Wilhelm Busch

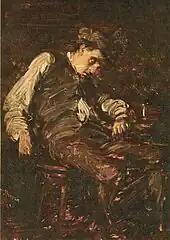
"Eingeschlafener Trinker" by Wilhelm Busch 1869, Städel art museum

In "Saint Antonius of Padua" (Der Heilige Antonius von Padua) Busch challenges Catholic belief. It was released by the publisher Moritz Schauenburg at the time Pope Pius IX proclaimed the dogma of papal infallibility that was harshly criticized by Protestants. The publisher's works were heavily scrutinized or censored, and the state's attorney in Offenburg charged Schauenberg with "vilification of religion and offending public decency through indecent writings" – a decision which affected Busch. Scenes of Antonius accompanied by a pig being admitted to heaven, and the devil being shown as a half-naked ballet dancer seducing Antonius, were deemed controversial. The district court of Düsseldorf subsequently banned "Saint Antonius". Schauenburg was acquitted on 27 March 1871 in Offenburg, but in Austria distribution of the satire was prohibited until 1902. Schauenburg refused to publish further Busch satires to avoid future accusations.